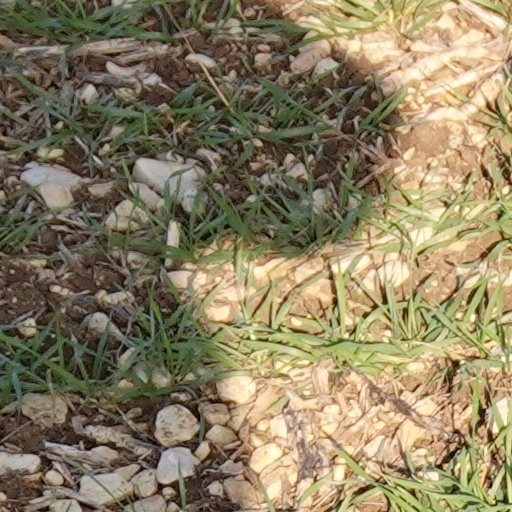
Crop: wheat